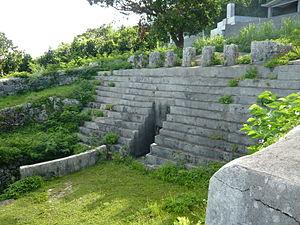
Cette liste présente les structures situées dans la préfecture d'Okinawa et désignées biens culturels importants. Bien qu'une grande partie du patrimoine architectural du royaume de Ryūkyū et des îles Ryūkyū a été détruite durant la bataille d'Okinawa, vingt et un sites épargnés comportant trente-huit structures ont été ainsi répertoriés. Ceux du Tamaudun et du Sonohyan-utaki font partie du patrimoine mondial de l'UNESCO dans le cadre de la liste des « sites Gusuku et propriétés afférentes du royaume de Ryūkyū ».